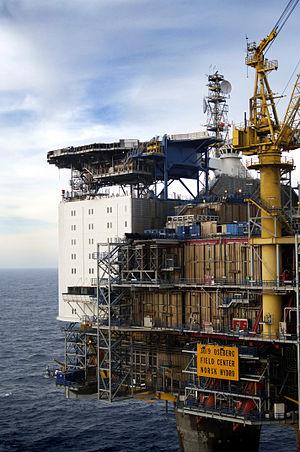
Oseberg est l'un des plus grands gisements pétroliers norvégiens.